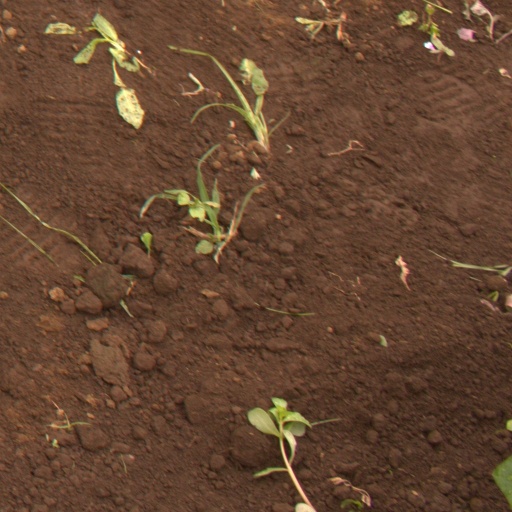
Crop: soybean